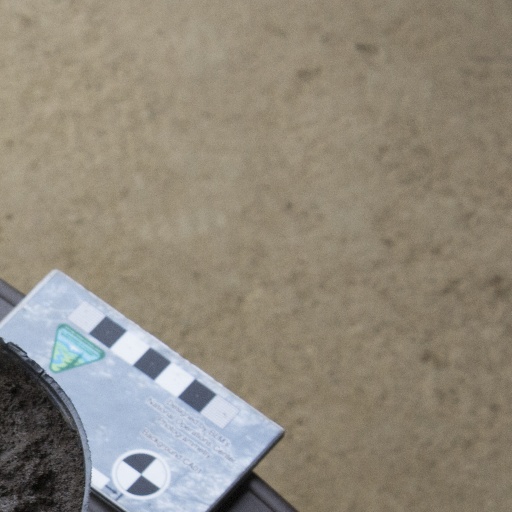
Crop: soybean